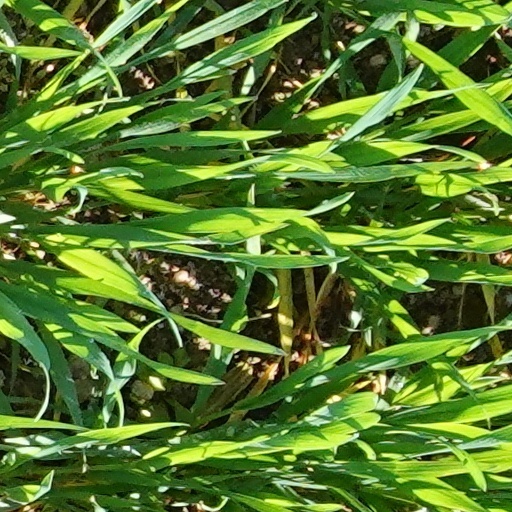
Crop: wheat